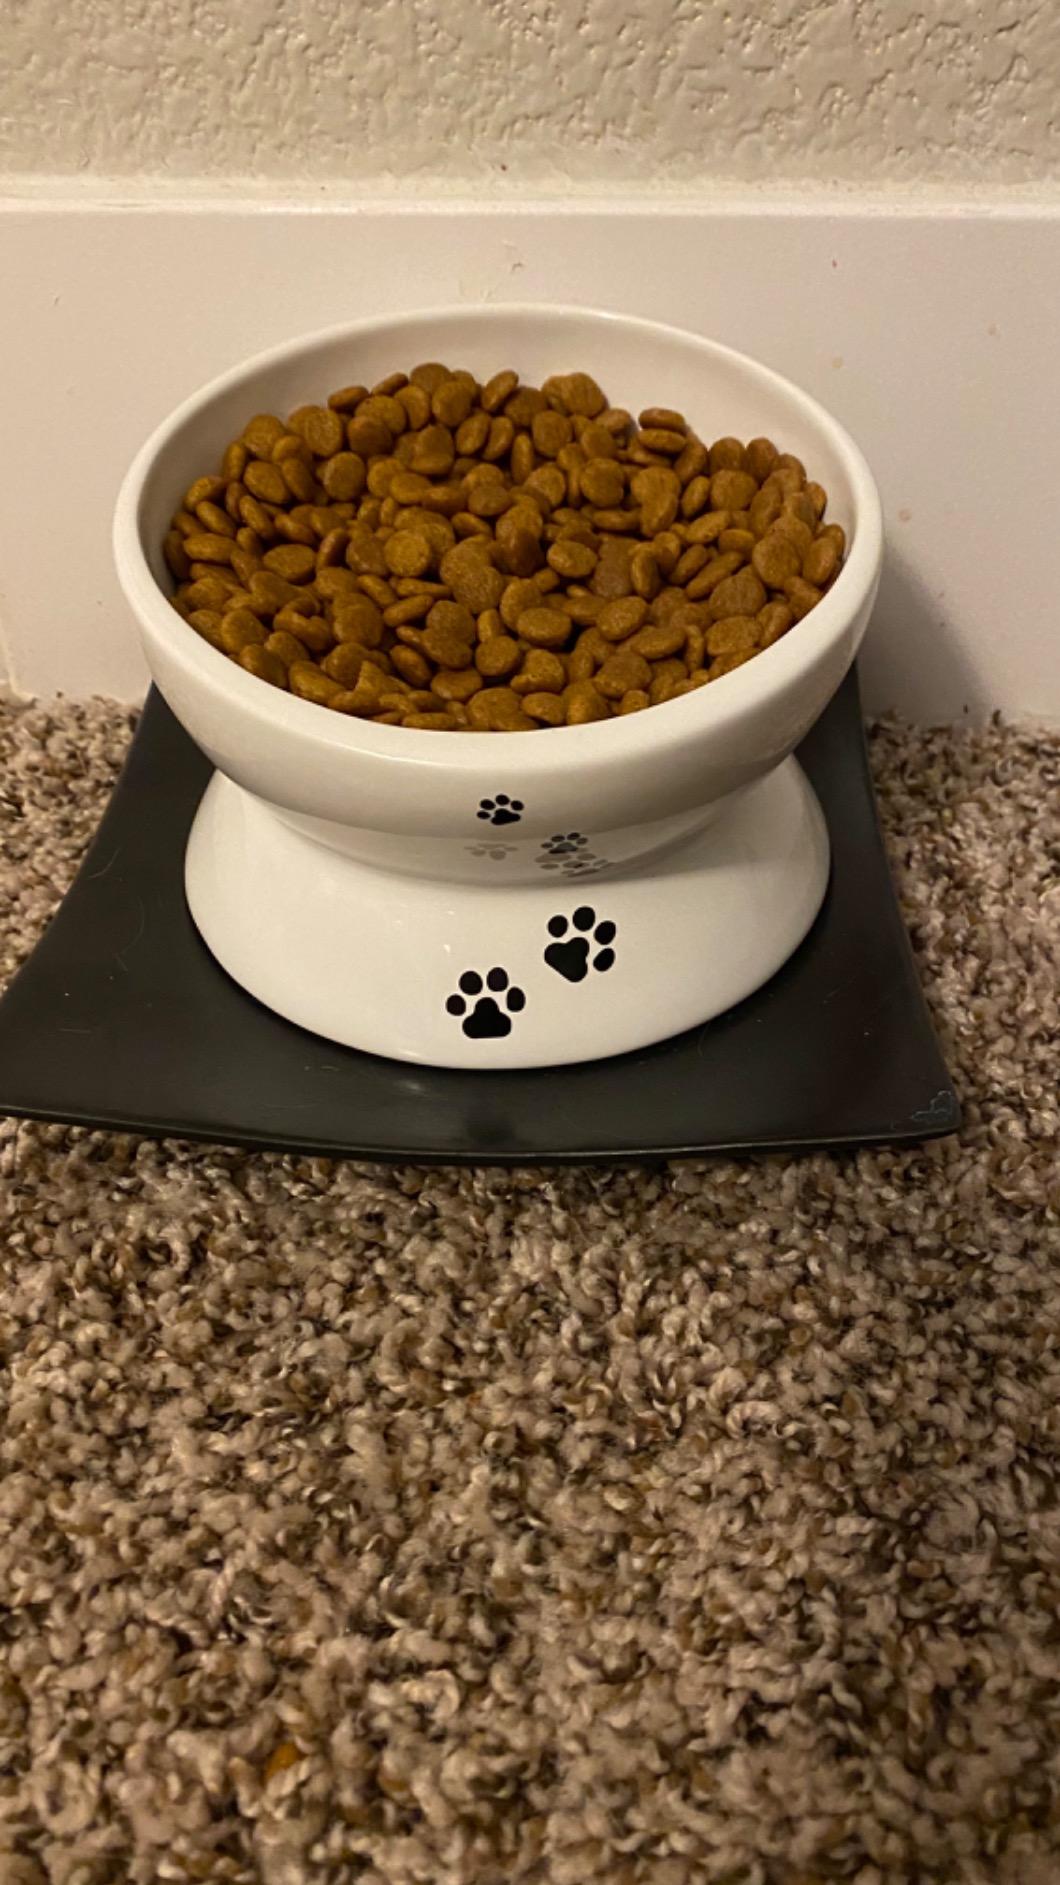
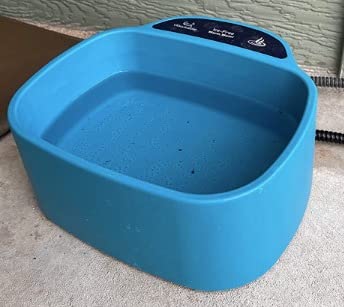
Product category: items_bowl
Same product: no